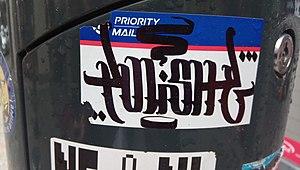
Graff calligraphique - Limoges - Rue du Consulat - 2020 03 10
La calligraphie est, étymologiquement, la belle écriture, l'art de bien former les caractères d'écriture manuscrite. Ce mot provient des radicaux du grec ancien κάλλος et γραφεĩν.